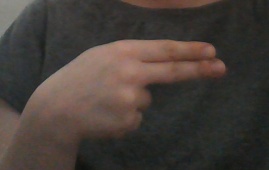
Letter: ain